Operation Spanner

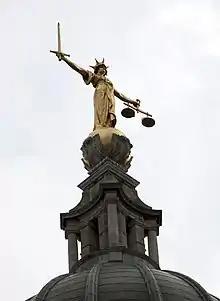
Lady Justice statue atop the Old Bailey

The trial at the Old Bailey began on 29 October 1990 before Judge James Rant. The judge heard legal arguments from some of the accused that they could not be guilty because everyone involved had consented to what took place. However, Judge Rant rejected the argument and ruled that consent was not a defence, commenting that "people must sometimes be protected from themselves".